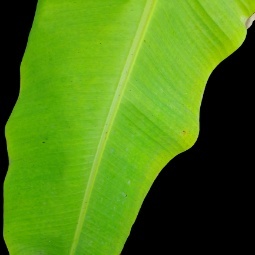
Label: Sulphur